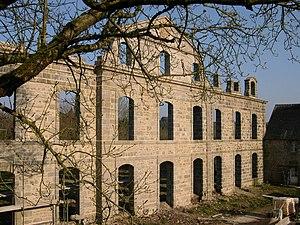
Abbaye de Koad Malouen à Kerpert (Côtes-d'Armor, France).
L’abbaye Notre-Dame de Koad Malouen- est une abbaye cistercienne située sur la commune de Kerpert dans les Côtes-d'Armor. Son histoire commence le 27 juillet 1142 selon le chanoine Perennes. Il ne reste aujourd'hui qu'une abbatiale du XVIIIᵉ siècle, sans toit, et une majestueuse façade surmontée d'un fronton de forme triangulaire. Le monastère Notre-Dame de Koad Maloen est implanté aux limites de la Cornouaille et du Trégor, à une vingtaine de kilomètres au sud de Guingamp, près de la D 767, soit en l'ancienne paroisse de Ploegeau ou Plijo divisée aujourd'hui en trois communes : Kerpert, Saint-Gilles-Pligeaux et Saint-Connan.
Cet article liste les abbayes cisterciennes actives ou ayant existé sur le territoire français actuel. Ces abbayes ont appartenu, à différentes époques, à des ordres ou des congrégations ou des groupements dits « cisterciens ».
Cet article recense une partie des monuments historiques des Côtes-d'Armor, en France.